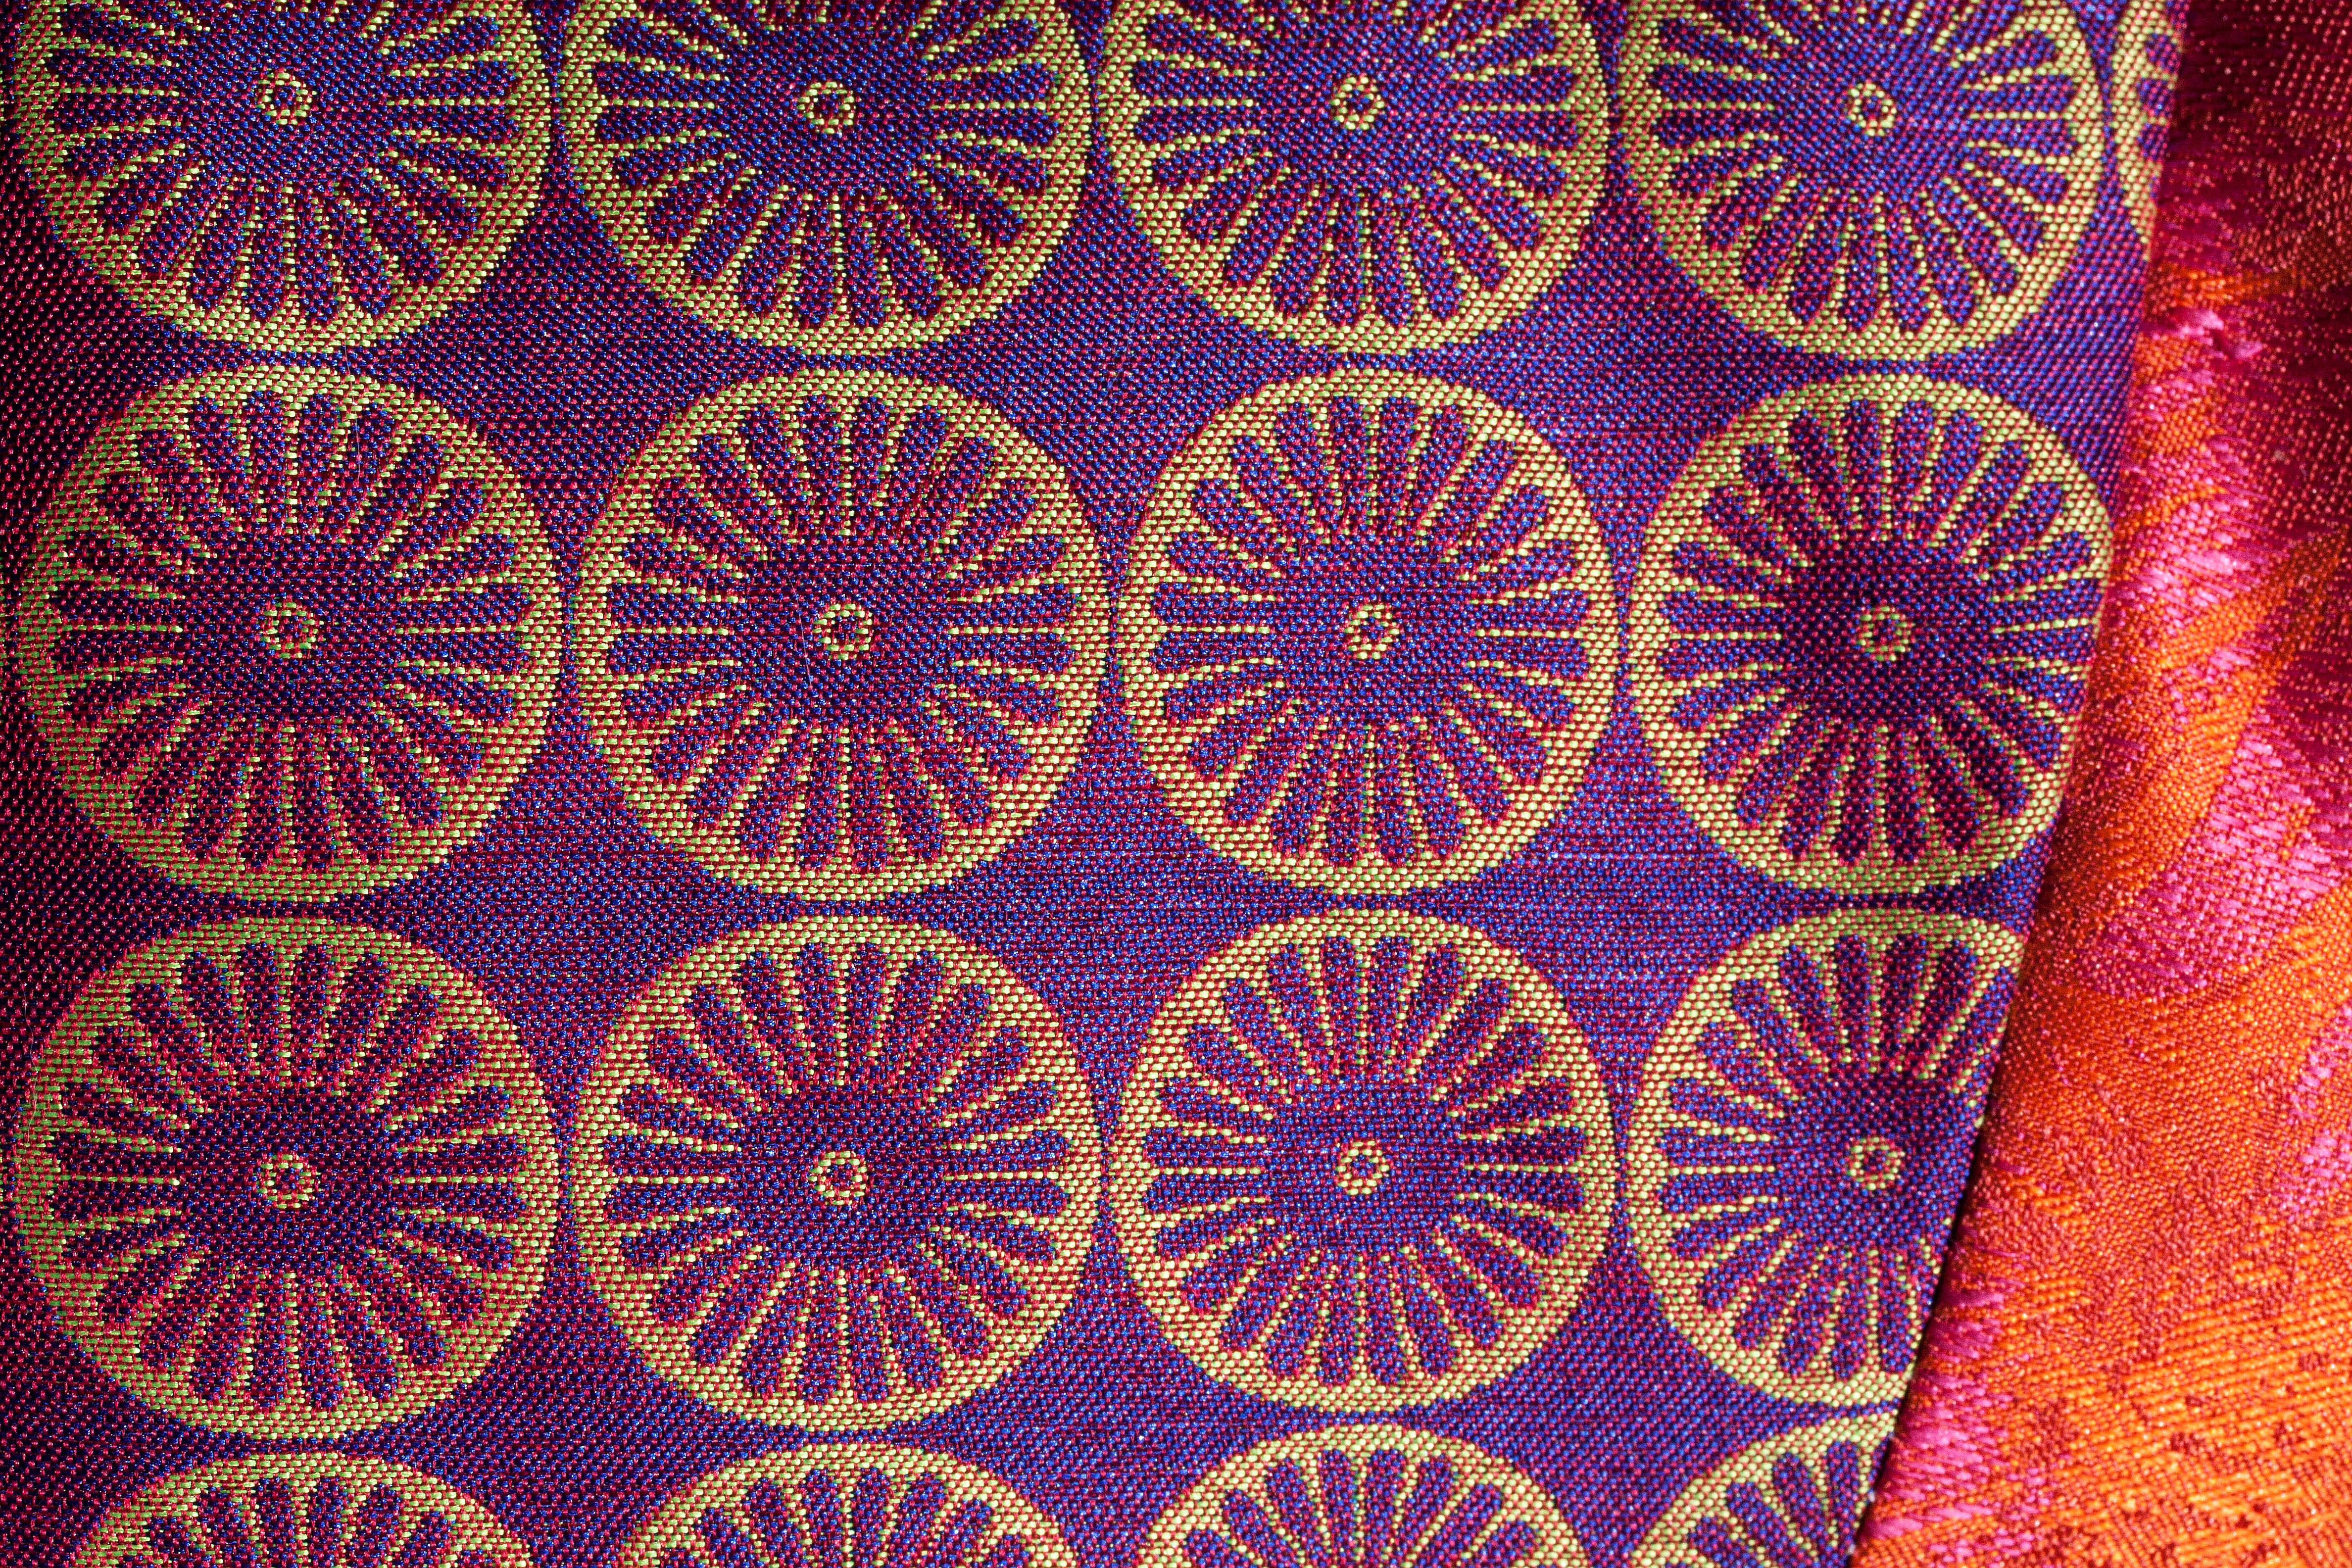
texture, pattern, circle, textile, art, background, gold, design, violet, symmetry, rosettes, shape, iridescent, tissue, woven, fund, flooring, glazed includes